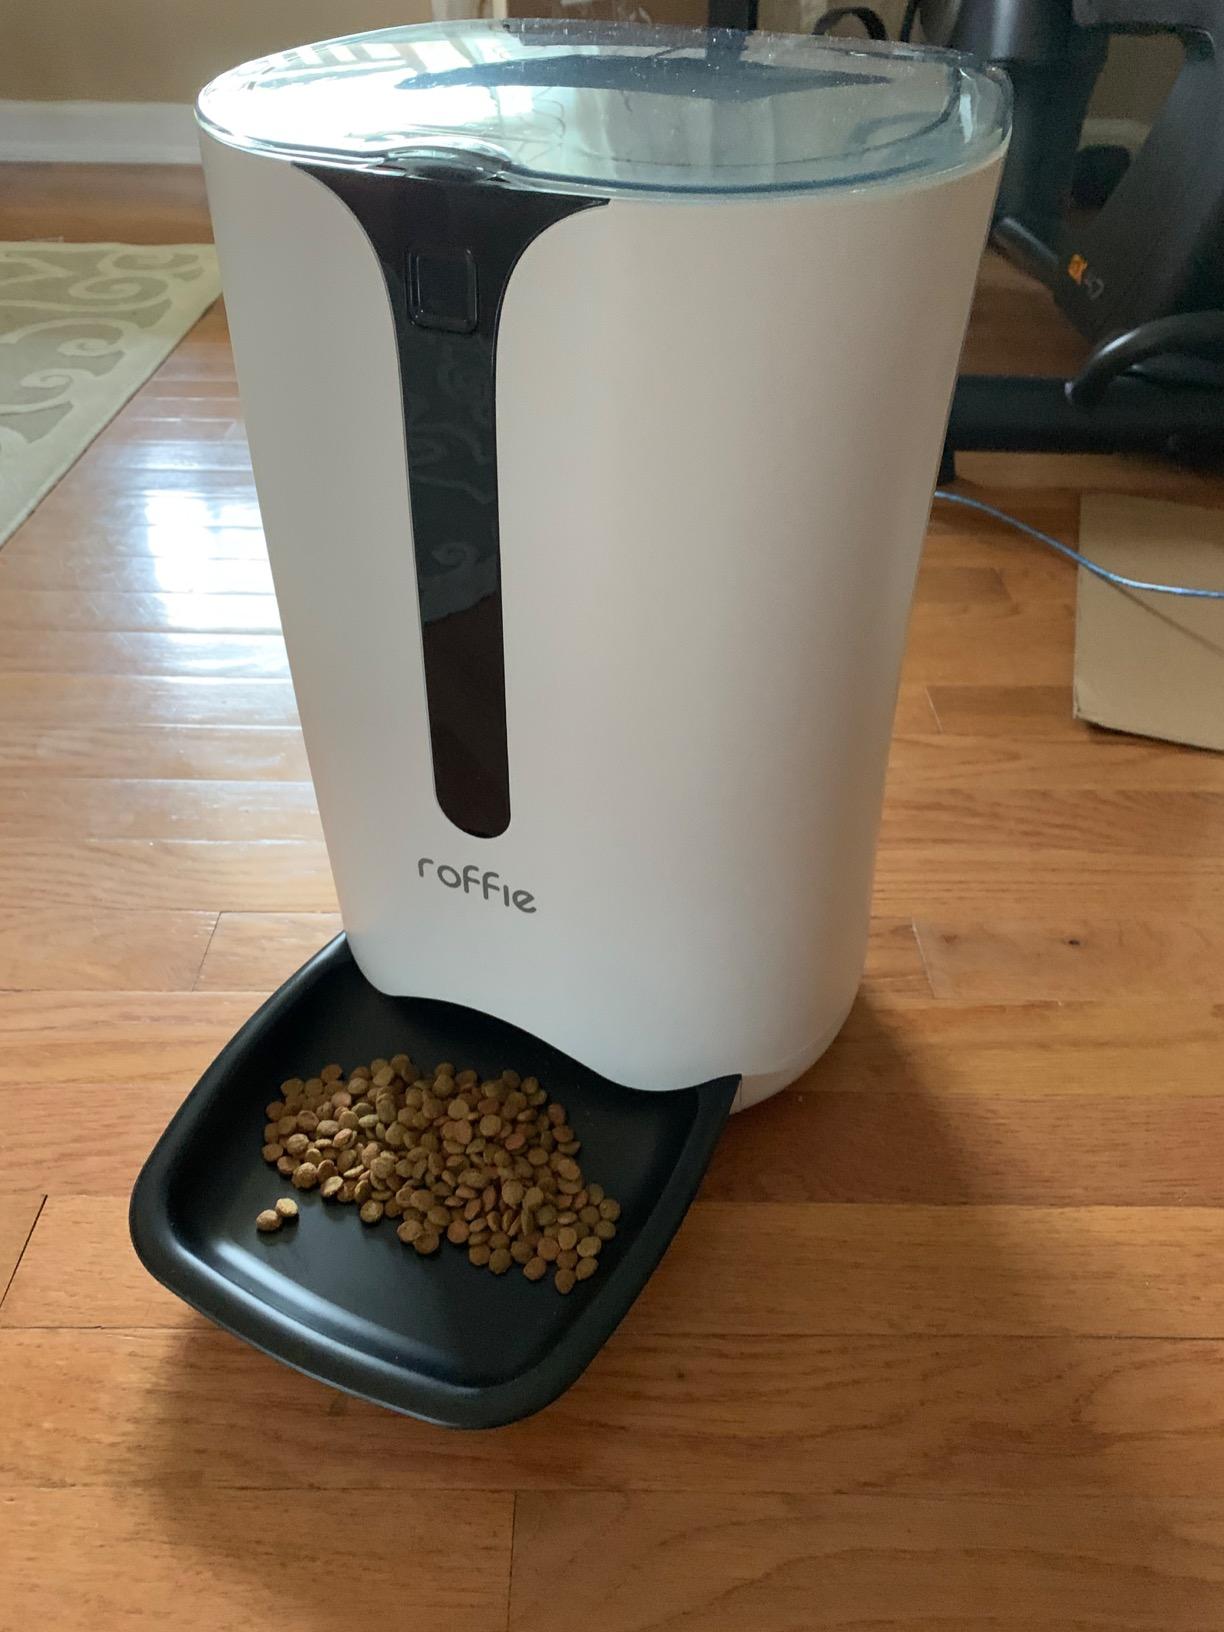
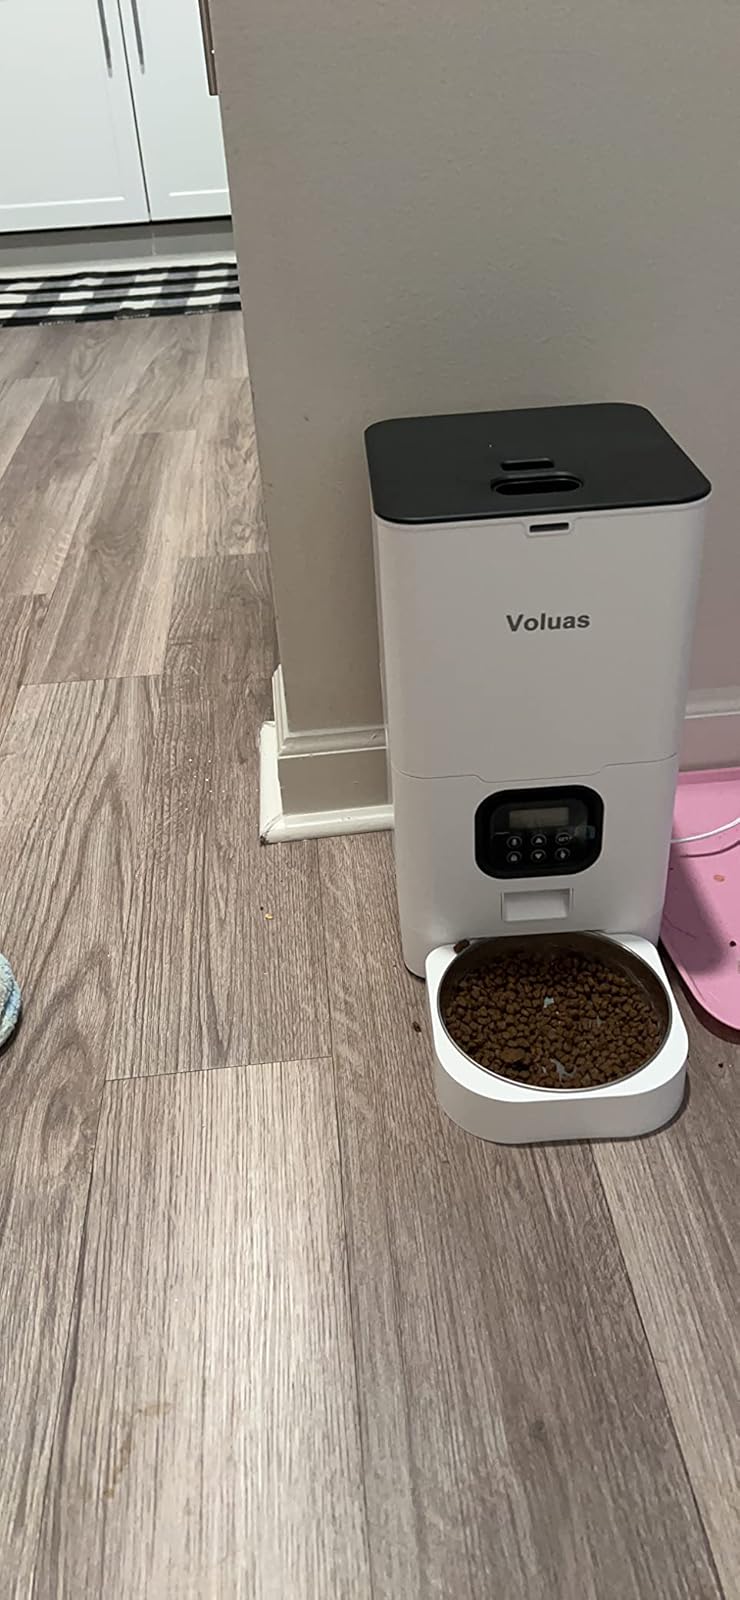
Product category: items_feeder
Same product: no